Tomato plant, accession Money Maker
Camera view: horizontal (90 deg, fisheye); turntable rotation: 240 degrees
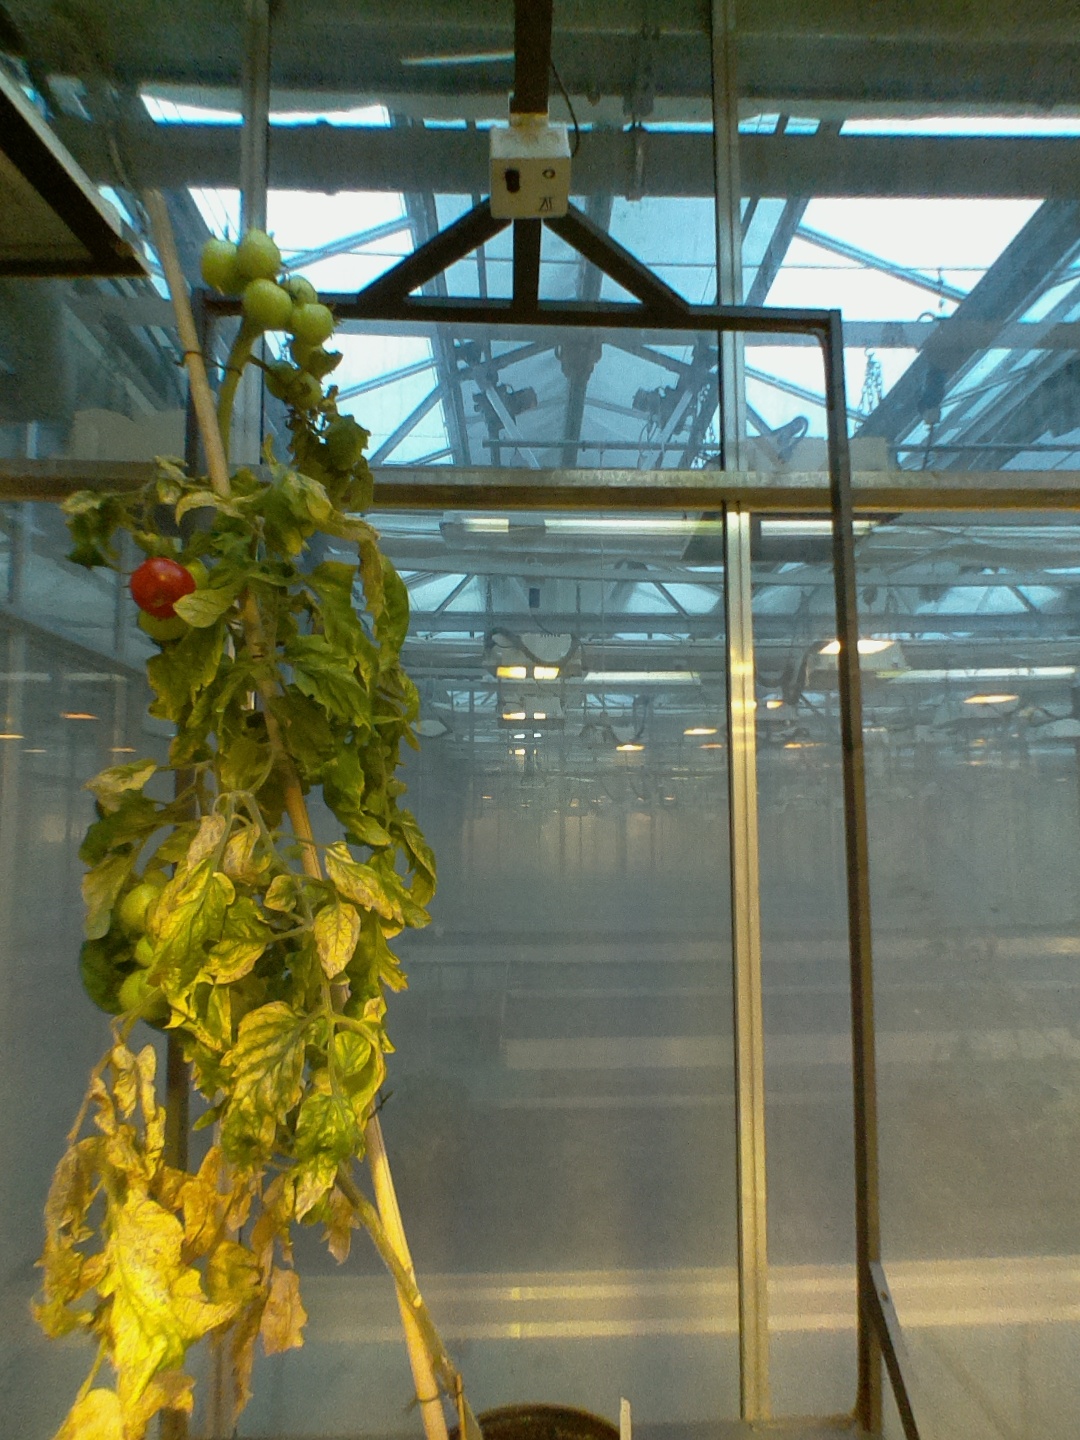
BBCH growth stage 82: 20%-30% of fruits show typical fully ripe color